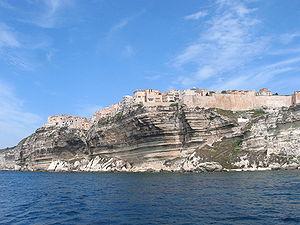
Bonifaccio France, la vieille ville perchée sur ses falaises de craie.